Mark Hamill

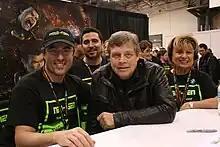
Hamill in 2011

The short-lived The WB live-action series "Birds of Prey", based on the comic book of the same title, featured a flashback sequence in which the Joker shoots Barbara Gordon and paralyzes her. This sequence featured Hamill voicing Joker, dubbed over actor/stuntman Roger Stoneburner whose facial structure more resembled the character. He also voiced the character in a few segments in "Robot Chicken".